Dario Vujičević

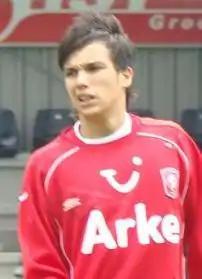
Vujičević playing for FC Twente

Dario Vujičević (born 1 April 1990) is a Croatian retired professional footballer who played as a midfielder. Raised in Germany, he also holds German citizenship.